Energy poverty

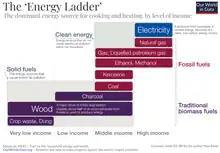
The 'Energy Ladder': What energy sources do people on different incomes rely on?

An energy ladder shows the improvement of energy use corresponding to an increase in the household income. Basically, as income increases, the energy types used by households would be cleaner and more efficient but more expensive as moving from traditional biomass to electricity. "Households at lower levels of income and development tend to be at the bottom of the energy ladder, using fuel that is cheap and locally available but not very clean nor efficient. According to the World Health Organization, over three billion people worldwide are at these lower rungs, depending on biomass fuels—crop waste, dung, wood, leaves, etc.—and coal to meet their energy needs. A disproportionate number of these individuals reside in Asia and Africa: 95% of the population in Afghanistan uses these fuels, 95% in Chad, 87% in Ghana, 82% in India, 80% in China, and so forth. As incomes rise, we would expect that households would substitute to higher-quality fuel choices. However, this process has been quite slow. In fact, the World Bank reports that the use of biomass for all energy sources has remained constant at about 25% since 1975."